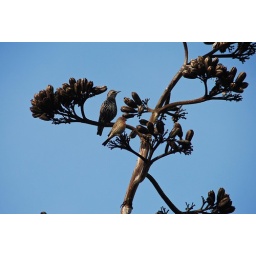
European Starling (Sturnus vulgaris)and house finch (Carpodacus mexicanus), in a tree